Tristan da Cunha

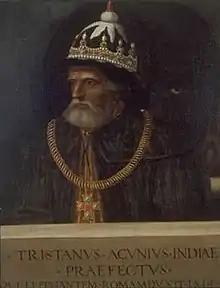
Portuguese explorer and conquistador Tristão da Cunha is both the namesake of Tristan da Cunha and the first person to sight the island, in 1506.

The islands were first recorded as sighted in 1506 by Portuguese explorer Tristão da Cunha, though rough seas prevented a landing. He believed them to be uninhabited, and named the main island after himself, . It was later anglicised from its earliest mention on British Admiralty charts to Tristan da Cunha Island. Some sources state that the Portuguese made the first landing in 1520, when "Lás Rafael", captained by Ruy Vaz Pereira, called at Tristan for water.